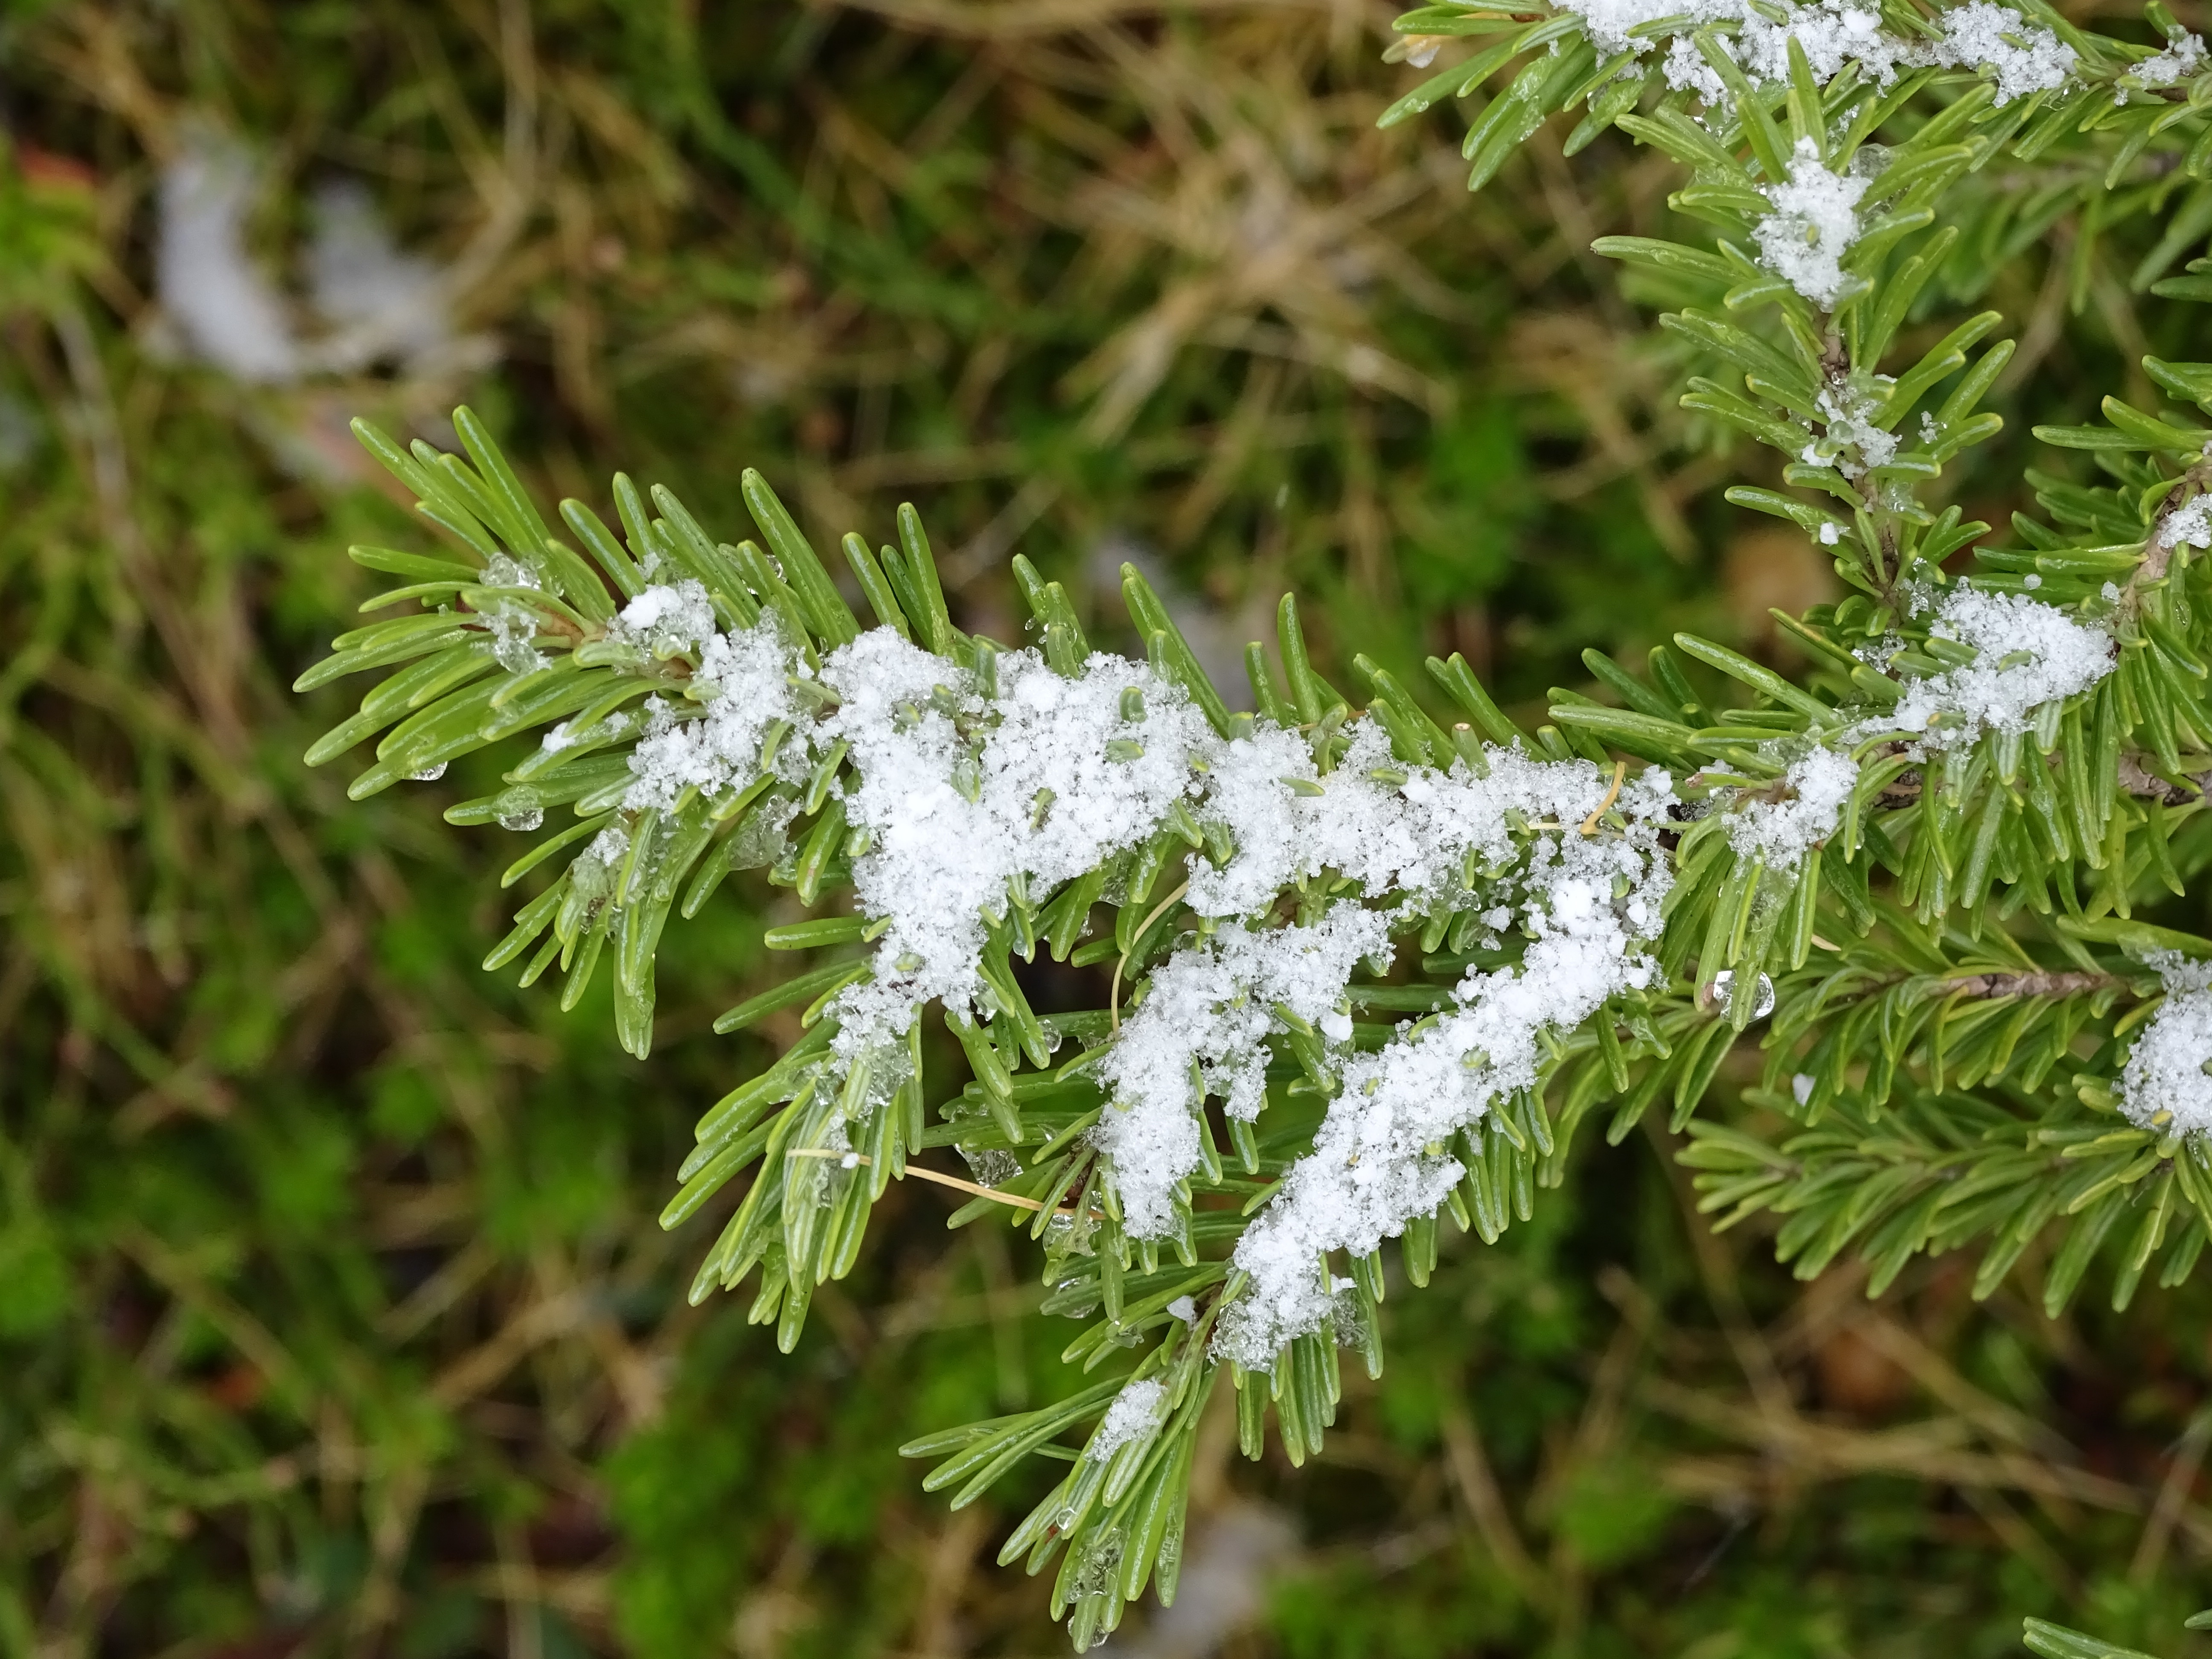
tree, nature, grass, outdoor, branch, snow, plant, white, leaf, fall, flower, frost, green, herb, evergreen, botany, flora, season, wildflower, spruce, shrub, little, melting, february, rosemary, macro photography, flowering plant, subshrub, woody plant, land plant